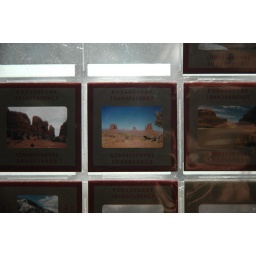
slides todd found on the road by our house